Tala'a Kebira

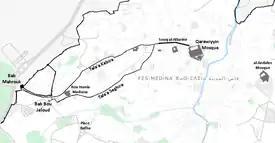
Outlines of Tala'a Kebira and Tala'a Seghira in Fes el-Bali.

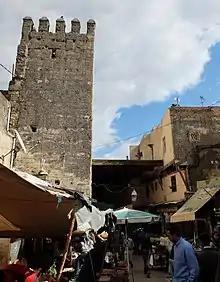
The beginning of Tala'a Kebira. On the left is a tower belonging to the Kasbah an-Nouar.

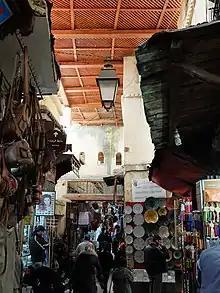

At its western end, Tala'a Kebira theoretically begins at, or is aligned with, Bab Mahrouk (historically the main western gate of the city) and passes in front of the southern walls of the Kasbah an-Nouar on the northern edge of Place Bou Jeloud. The street can be entered directly from here today. Practically, however, the street begins in earnest at the eastern corner of the Kasbah an-Nouar, near Bab Bou Jeloud. The original Bab Bou Jeloud, a simple and modest gate (still visible but closed today), opened sideways onto the street on its south side. Today, one can enter Tala'a Kebira from a passage off the north side of the square behind the current (early 20th-century) monumental Bou Jeloud gate.